Medal "For the Defence of the Soviet Transarctic"

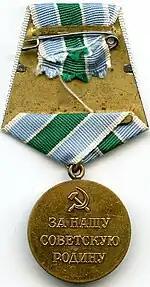
Reverse of the Medal "For the Defence of the Soviet Transarctic"

The Medal "For the Defence of the Soviet Transarctic" was a World War II campaign medal of the Soviet Union.